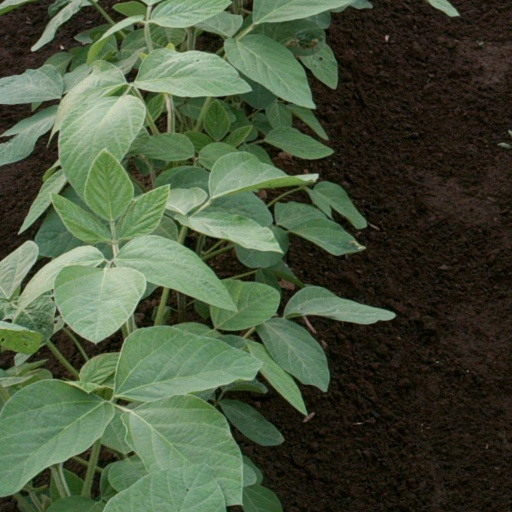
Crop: soybean